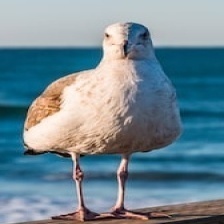
Species: CALIFORNIA GULL
Scientific name: LARUS CALIFORNICUS